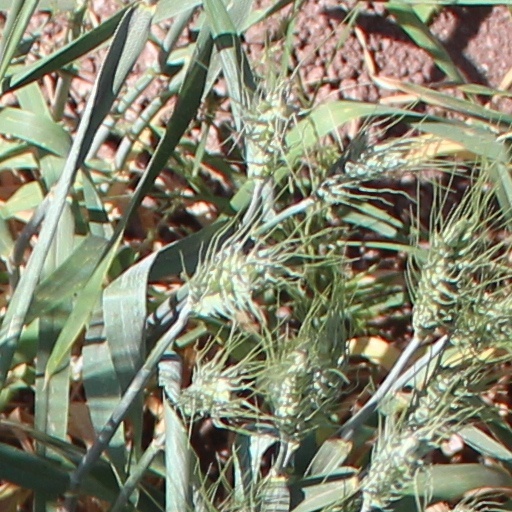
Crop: wheat